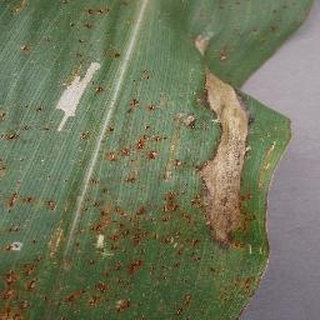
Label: corn_northern_leaf_blight